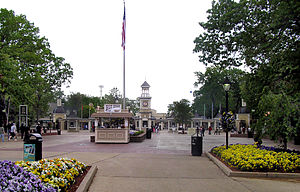
Six Flags Great Adventure
Hovedindgangen
Six Flags Great Adventure er en forlystelsespark i Jackson Township, New Jersey, USA.